Saiichi Maruya

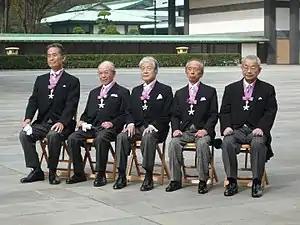
Maruya received the Order of Culture. After that, they posed for the photo. (at the East Garden of the Tokyo Imperial Palace on November 3, 2011)

In 1968 Maruya won the Akutagawa Prize for "Toshi no nokori" (年 の 残り, The Rest of the Year). In 1972 he published "Tatta hitori no hanran" (たった ひとり の 反乱, Singular Rebellion), for which he won the Tanizaki Prize. He also received the Kawabata Prize, the Kikuchi Kan Prize for Cultural Merit and the Noma Literary Prize (1985), and the Order of Culture, awarded in 2011 by the Emperor of Japan.